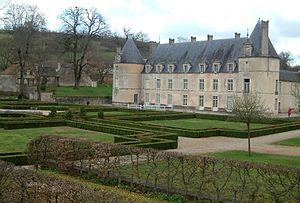
Château de Bussy-Rabutin. Vue extérieure du château, Bussy le Grand, Bourgogne, France